Gu Xiao

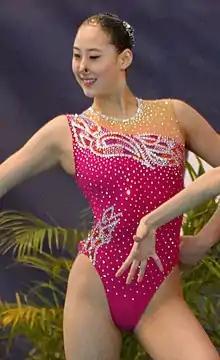
Gu Xiao at the 2013 French Open

Gu Xiao (born 18 March 1993) is a Chinese competitor in synchronized swimming.